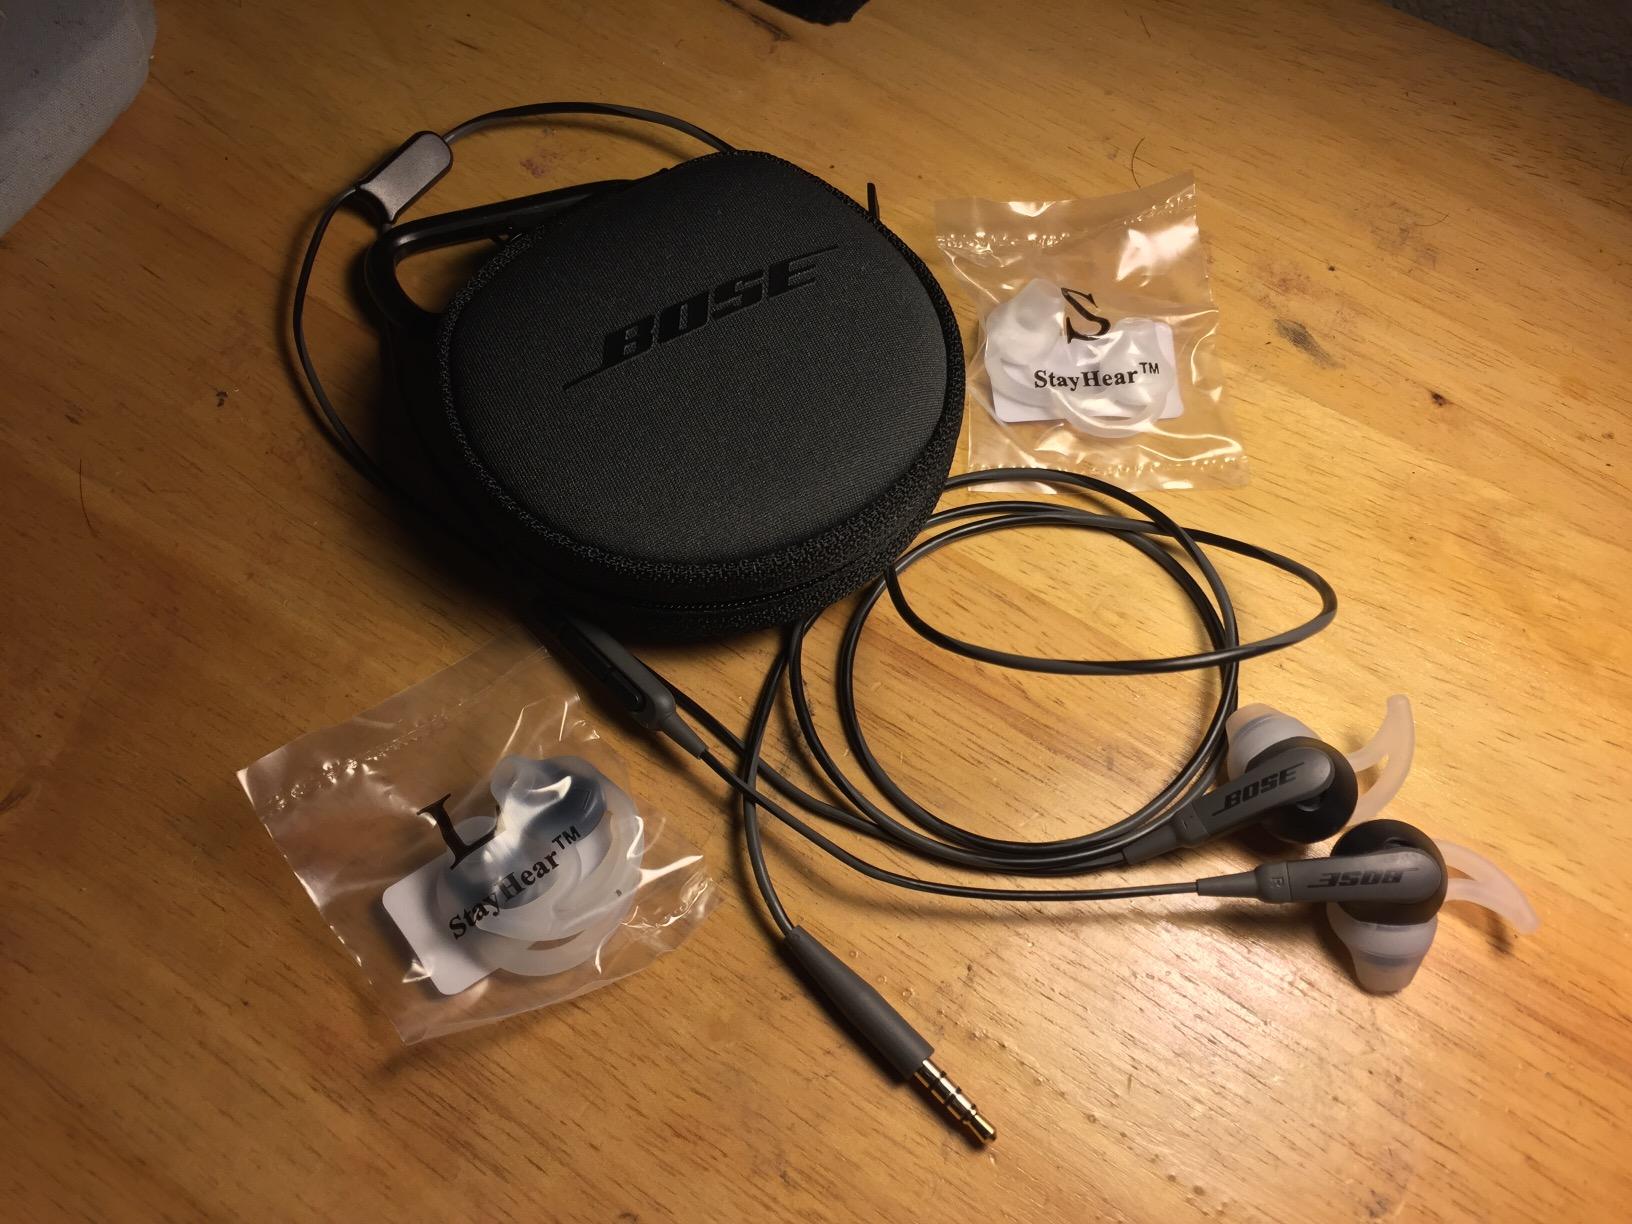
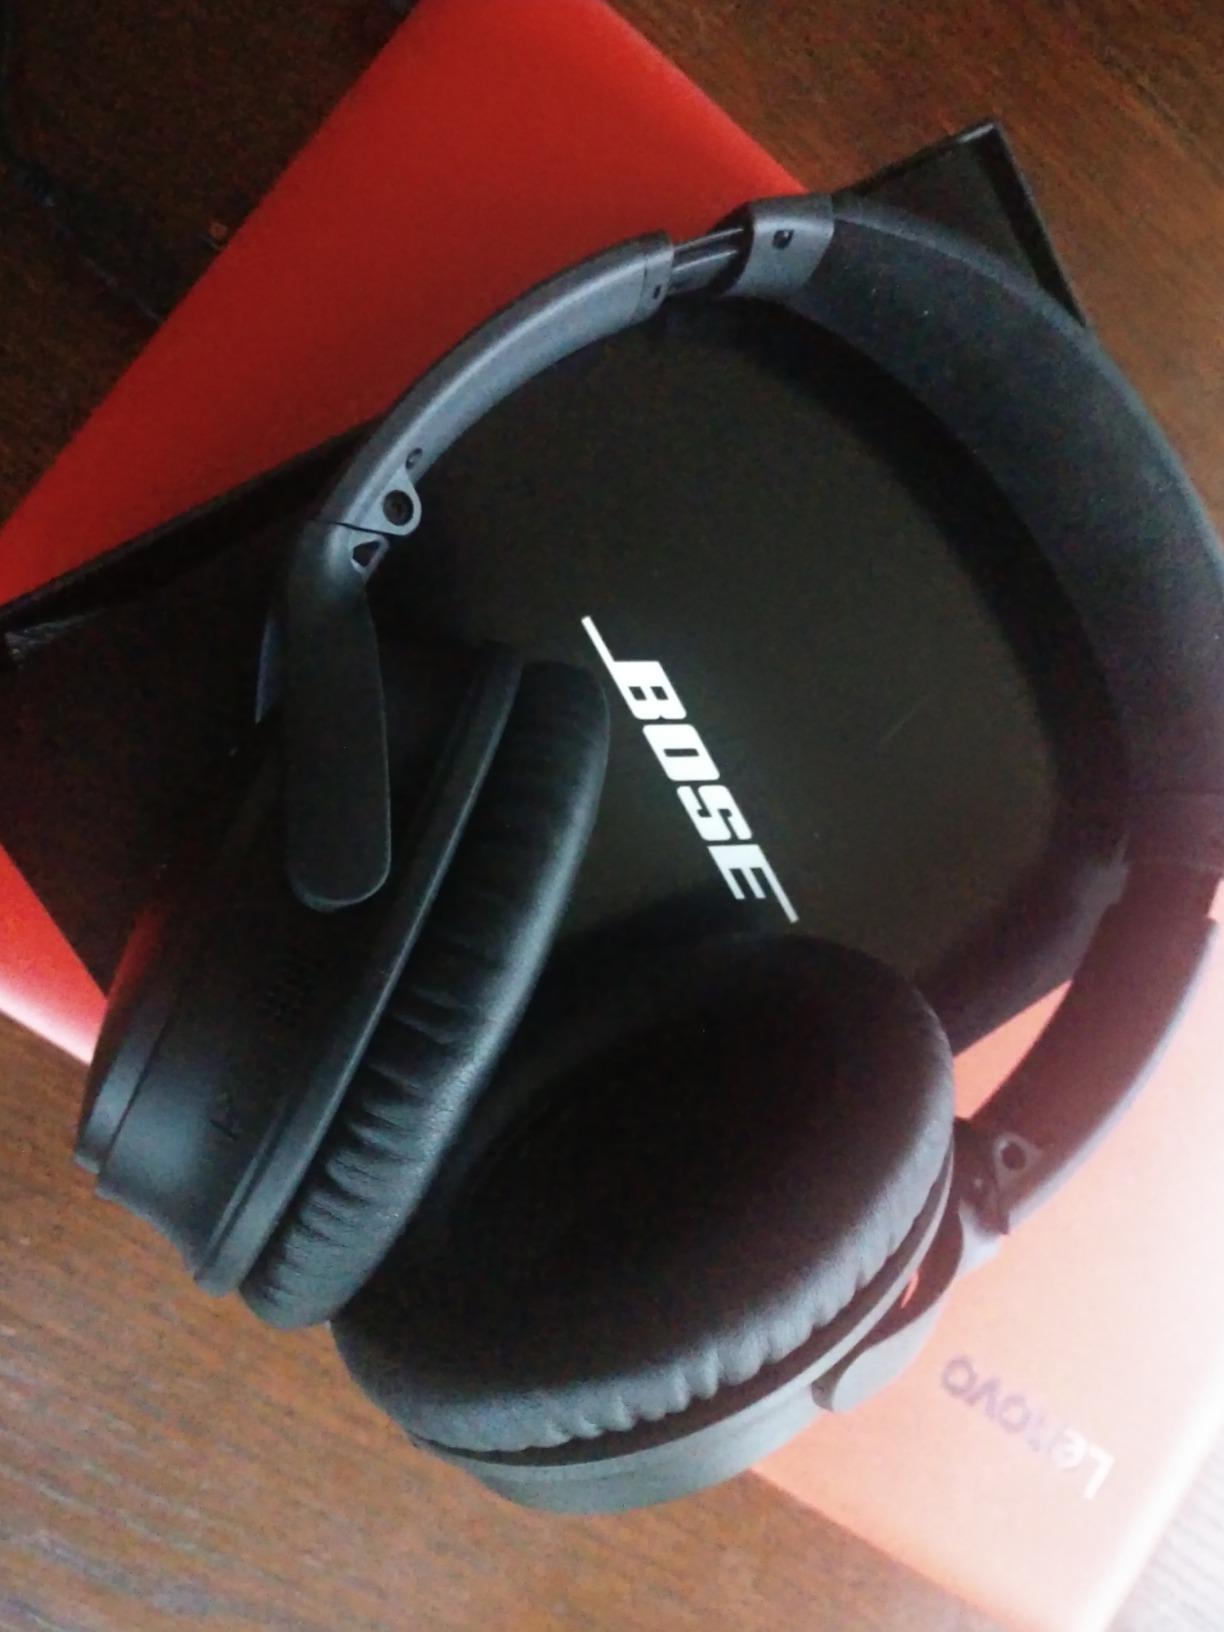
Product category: headphones
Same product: no